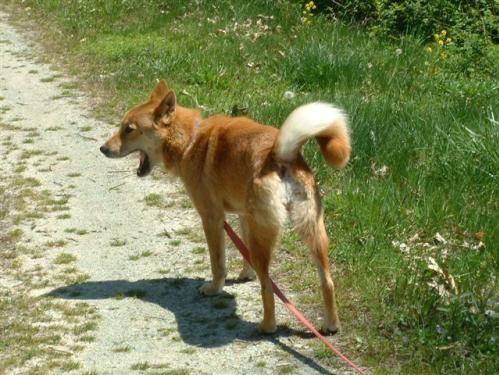
Label: dog